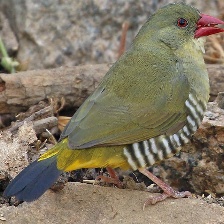
Species: AVADAVAT
Scientific name: AMANDAVA AMANDAVA